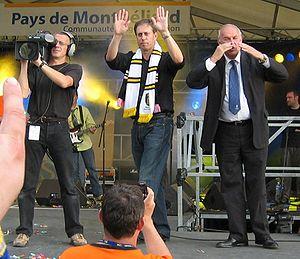
Alain Perrin né le 7 octobre 1956 à Lure, est un joueur et entraîneur de football français.
Jean-Claude Plessis est un dirigeant sportif français, Président délégué du Football Club Sochaux-Montbéliard, il a quitté ses fonctions en juin 2008, et est désormais remplacé par Alexandre Lacombe. Il est jusqu'en novembre 2010 le Président du RC Strasbourg, à la suite de l'appel d'Alain Fontenla en mars 2010.